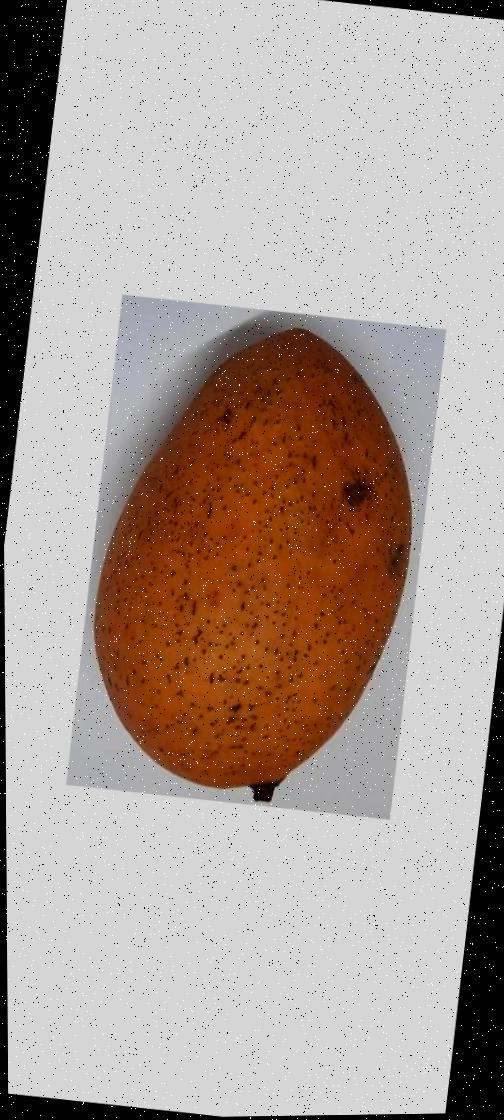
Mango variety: Ashshina Classic